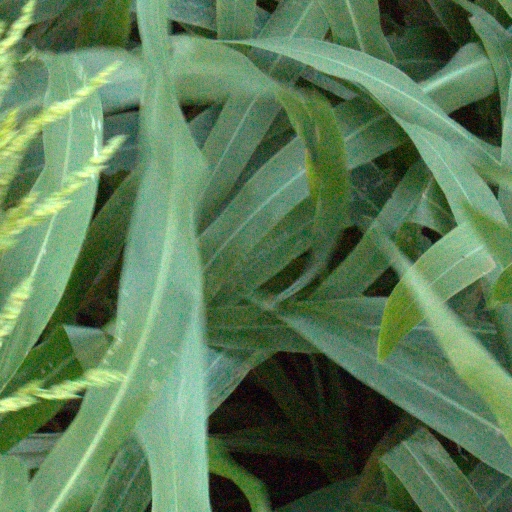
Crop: sorghum